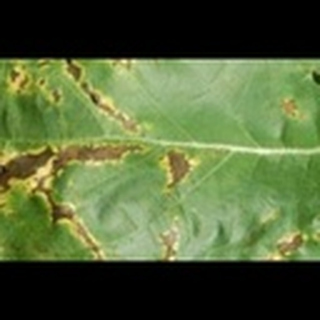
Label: cotton_bacterial_blight